Fools for Scandal

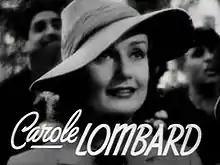
trailer featuring Carole Lombard

Fools for Scandal is a 1938 screwball comedy film starring Carole Lombard and Fernand Gravet, featuring Ralph Bellamy, Allen Jenkins, Isabel Jeans, Marie Wilson and Marcia Ralston, and produced and directed by Mervyn LeRoy. It was written by Herbert Fields and Joseph Fields with additional dialogue by Irving Brecher, and uncredited contributions by others based on the unproduced 1936 play "Return Engagement" by Nancy Hamilton, James Shute and Rosemary Casey. The songs are by Richard Rodgers and Lorenz Hart.